USATC S100 Class

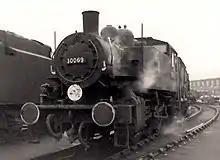
30069 at Eastleigh Works in 1966

For fifteen years the entire class was used for shunting and carriage and van heating in Southampton Docks. They performed well and were popular with the footplatemen, but the limited bunker capacity often necessitated the provision of relief engines for some of the longer duties. Two examples were fitted with extended bunkers to address this problem in 1959 and 1960, but a more ambitious plan to extend the frames and build larger bunkers was abandoned in 1960 due to the imminent dieselization of the docks. They also often suffered from overheated axleboxes which was less of a problem when shunting but prevented them from being used on longer journeys.